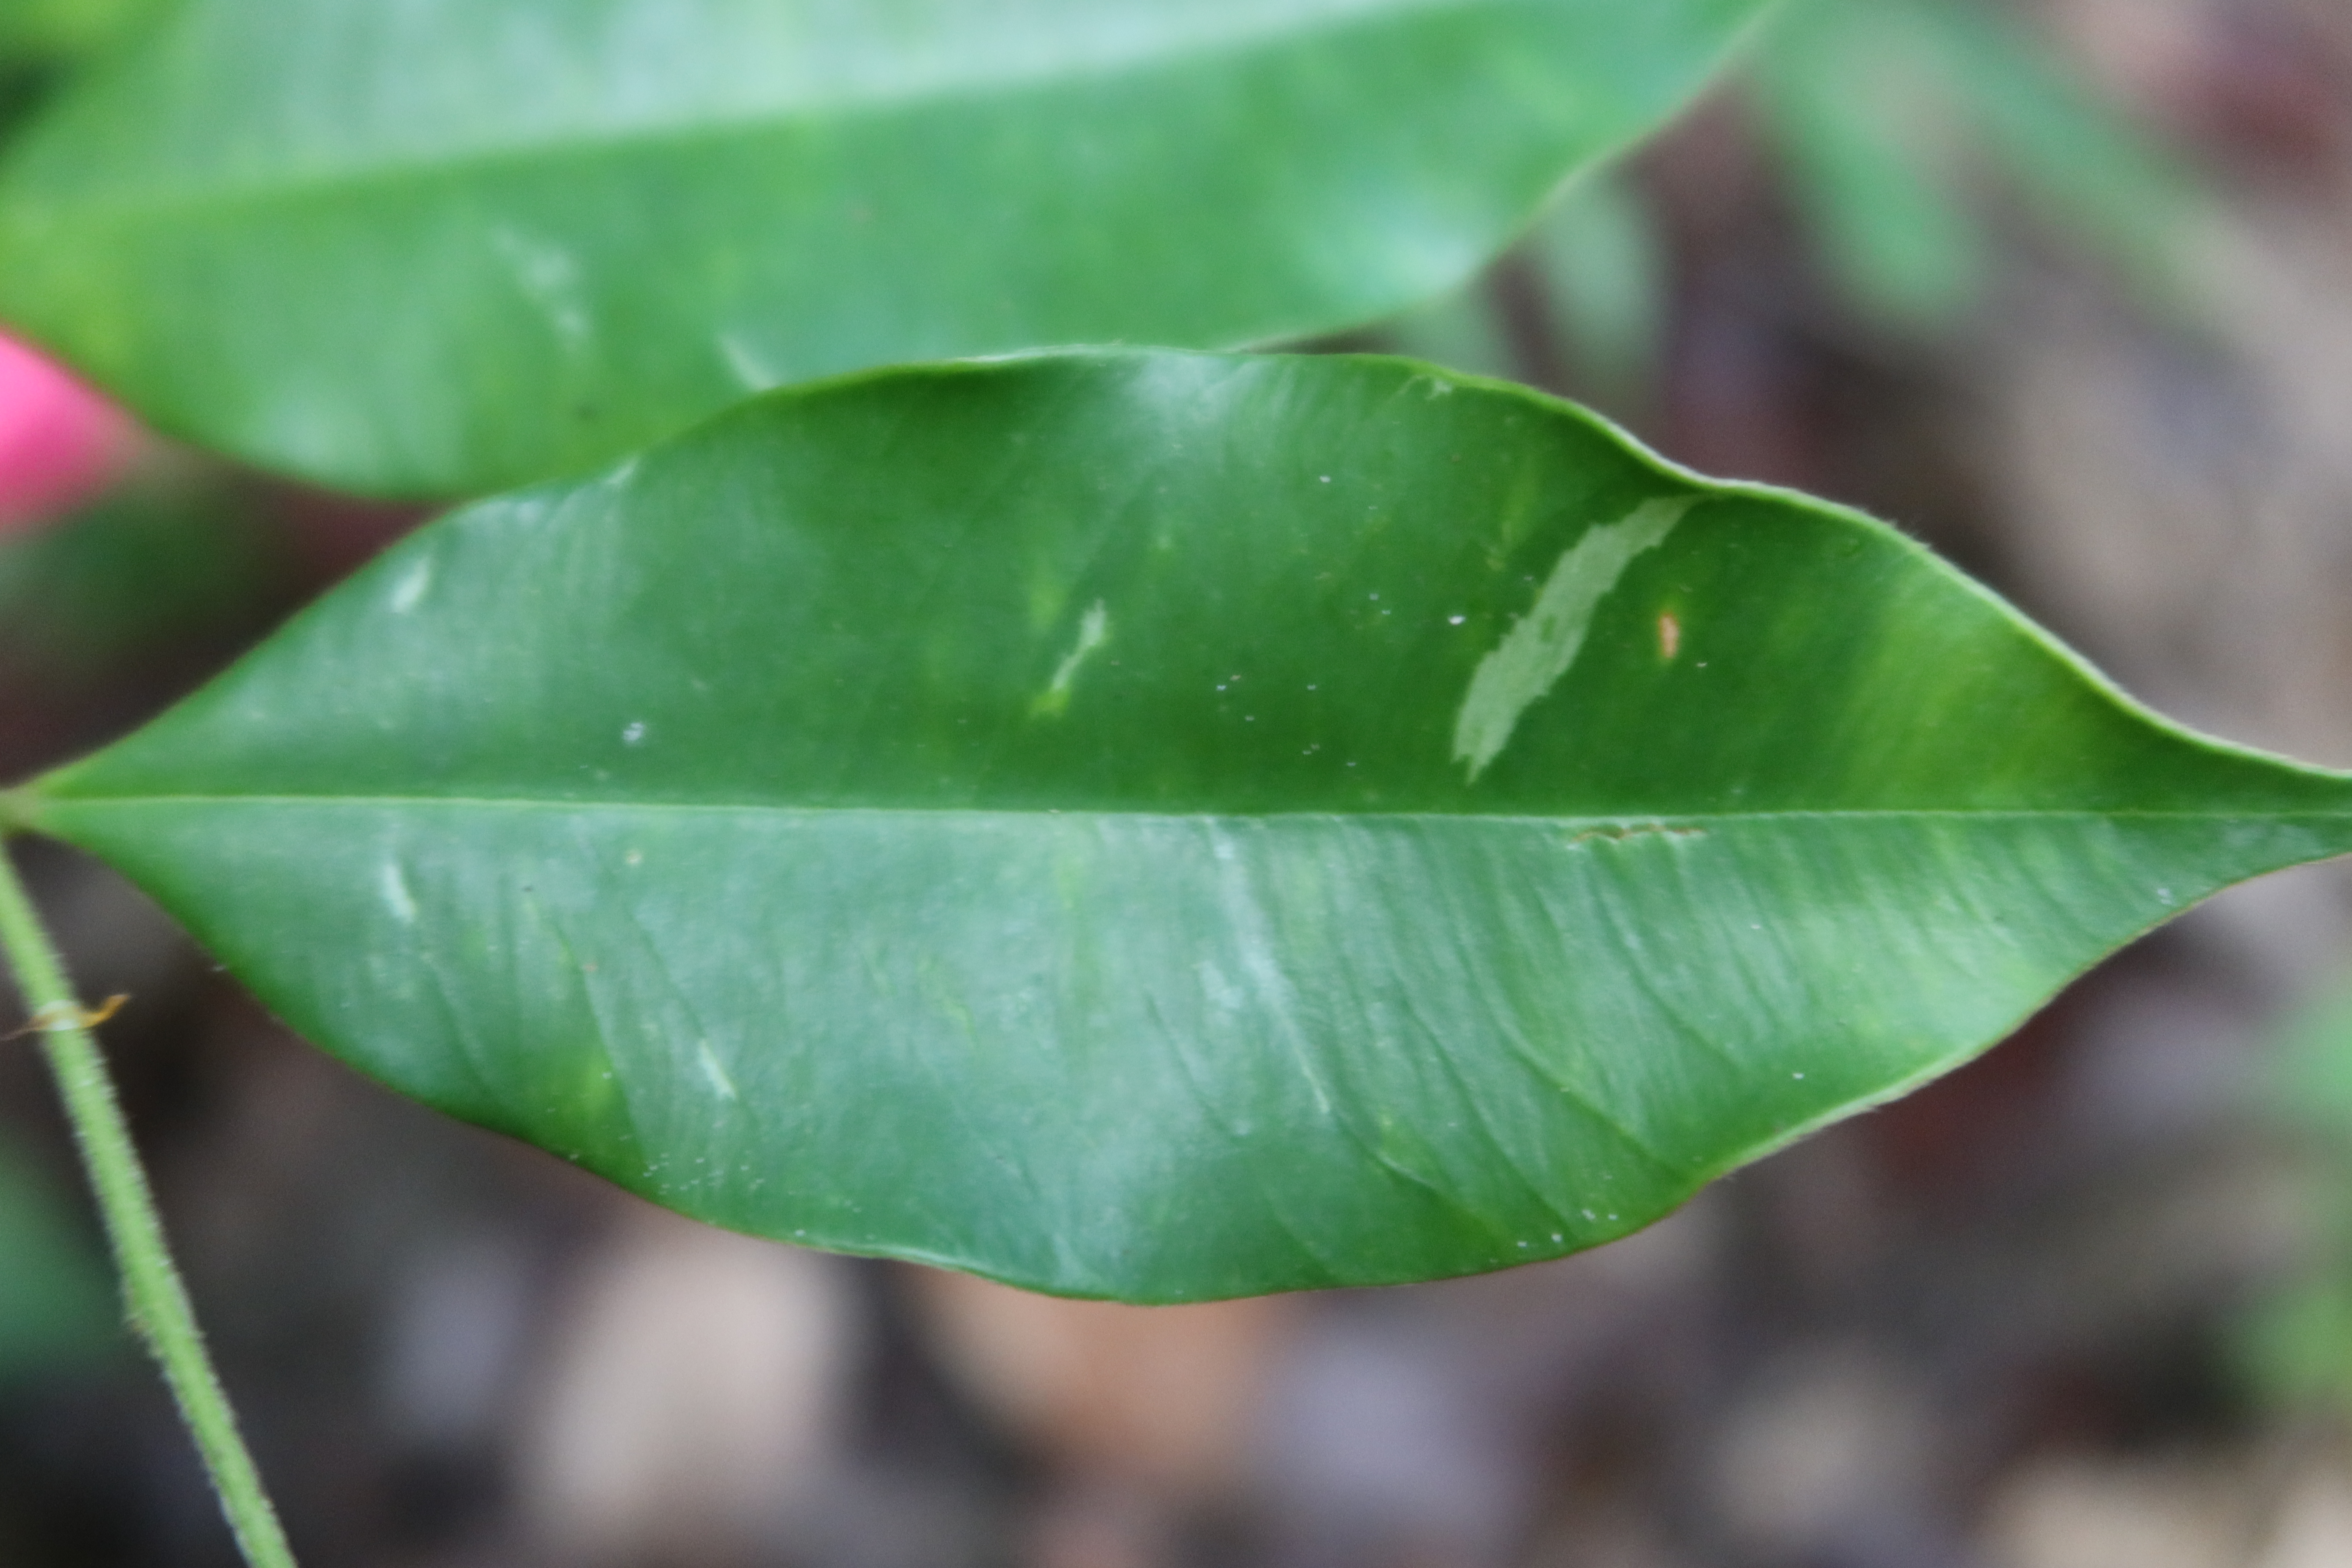
Label: Brown spots